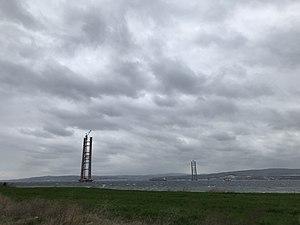
Le Pont du détroit des Dardanelles, également connu sous le nom de Pont 1915 des Dardanelles, est un pont suspendu en cours de construction dans la province de Çanakkale au nord-ouest de la Turquie. Situé juste au sud des villes de Lapseki et Gelibolu, l'édifice traversera le détroit des Dardanelles, à environ 10 km au sud de la mer de Marmara.